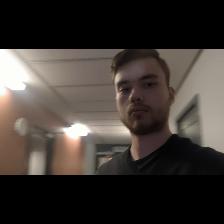
Label: Human